1st Florida Infantry Regiment

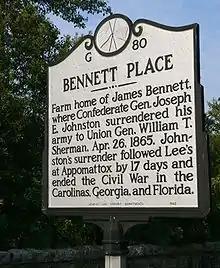
The Bennett Place marker

10 soldiers of the 1st and 8 soldiers of the 3rd were inscribed into the Confederate Roll of Honor for their services during the Battle of Chickamauga: